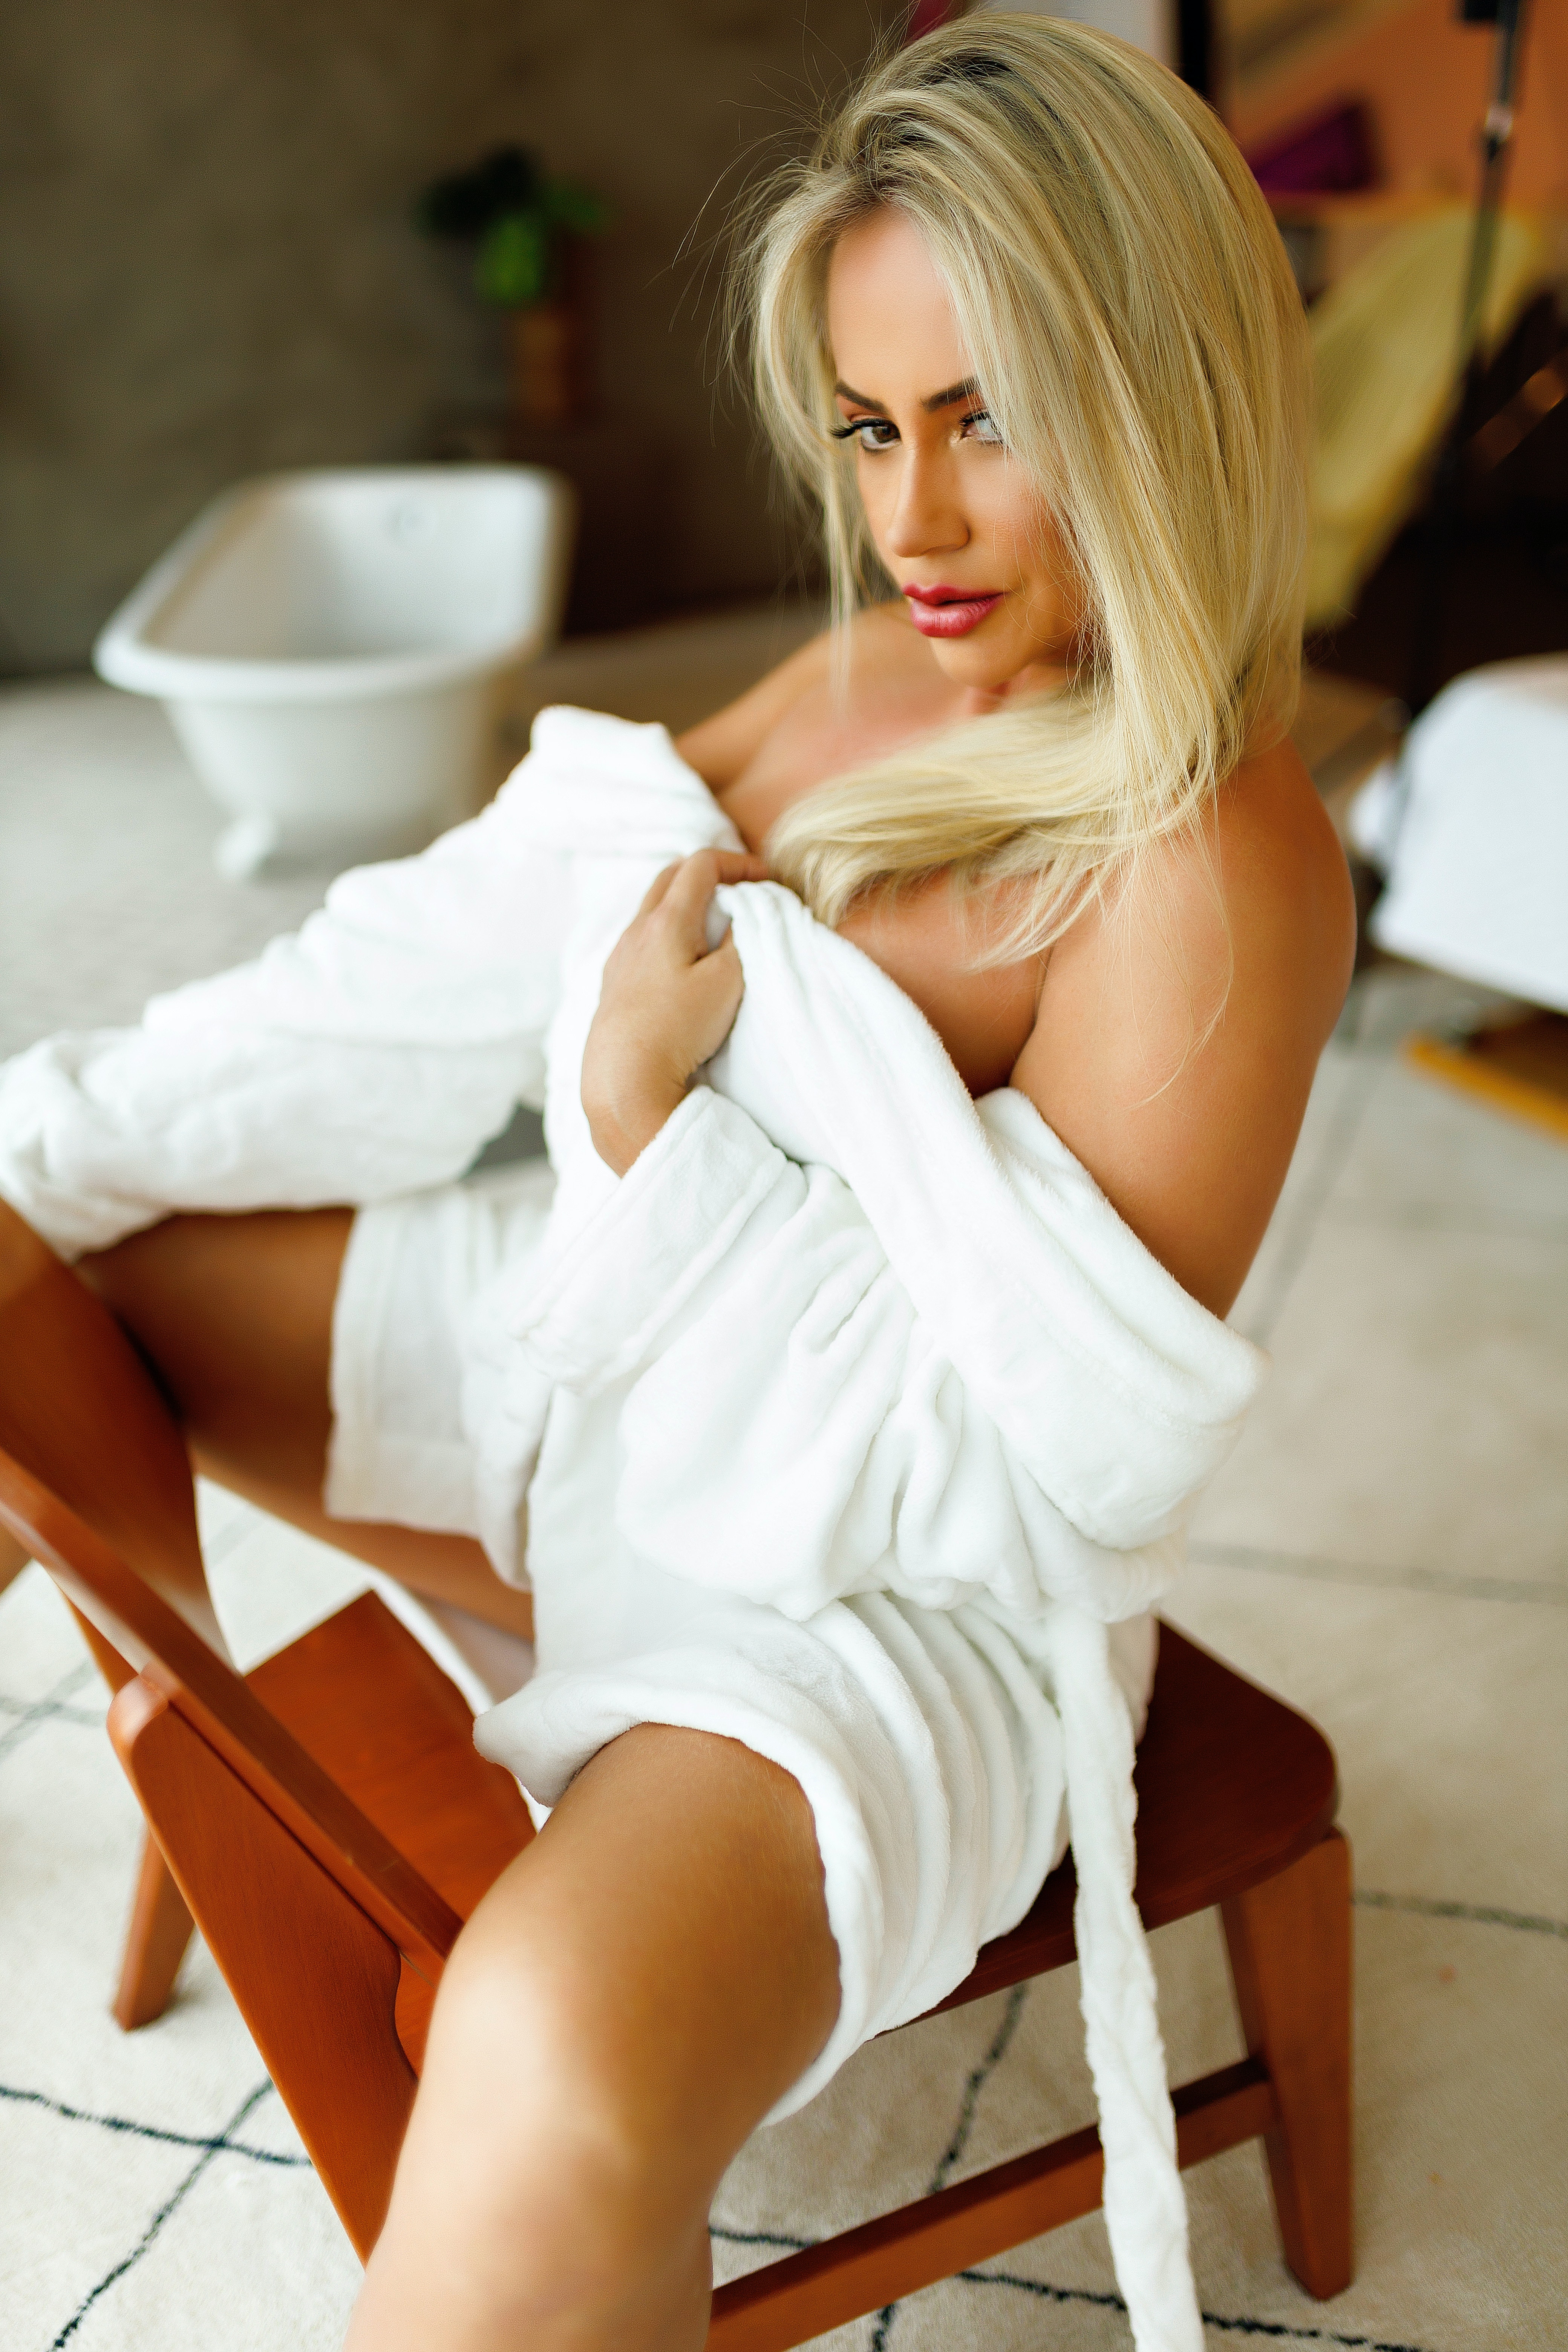
woman, hair, joint, head, hairstyle, shoulder, furniture, leg, white, muscle, comfort, neck, human body, chair, thigh, eyewear, dress, waist, knee, fashion design, flash photography, fashion model, long hair, beauty, human leg, leisure, blond, brown hair, elbow, sitting, art model, event, chest, surfer hair, foot, fashion accessory, sunglasses, shorts, peach, jewellery, lap, photo shoot, sandal, abdomen